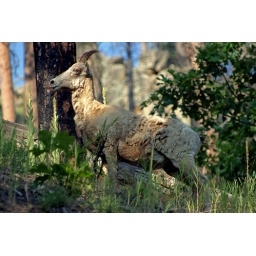
A mountain goat in Custer State Park.